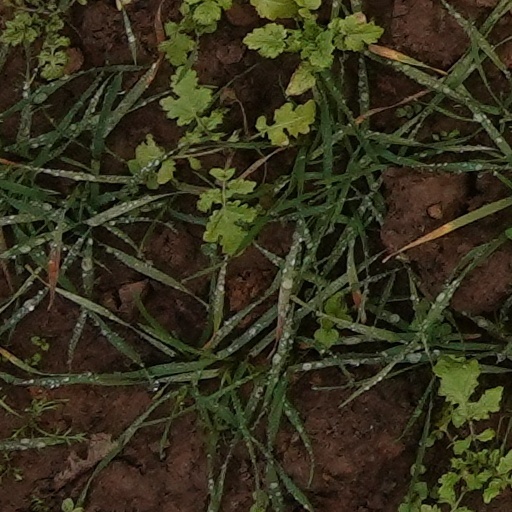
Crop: wheat